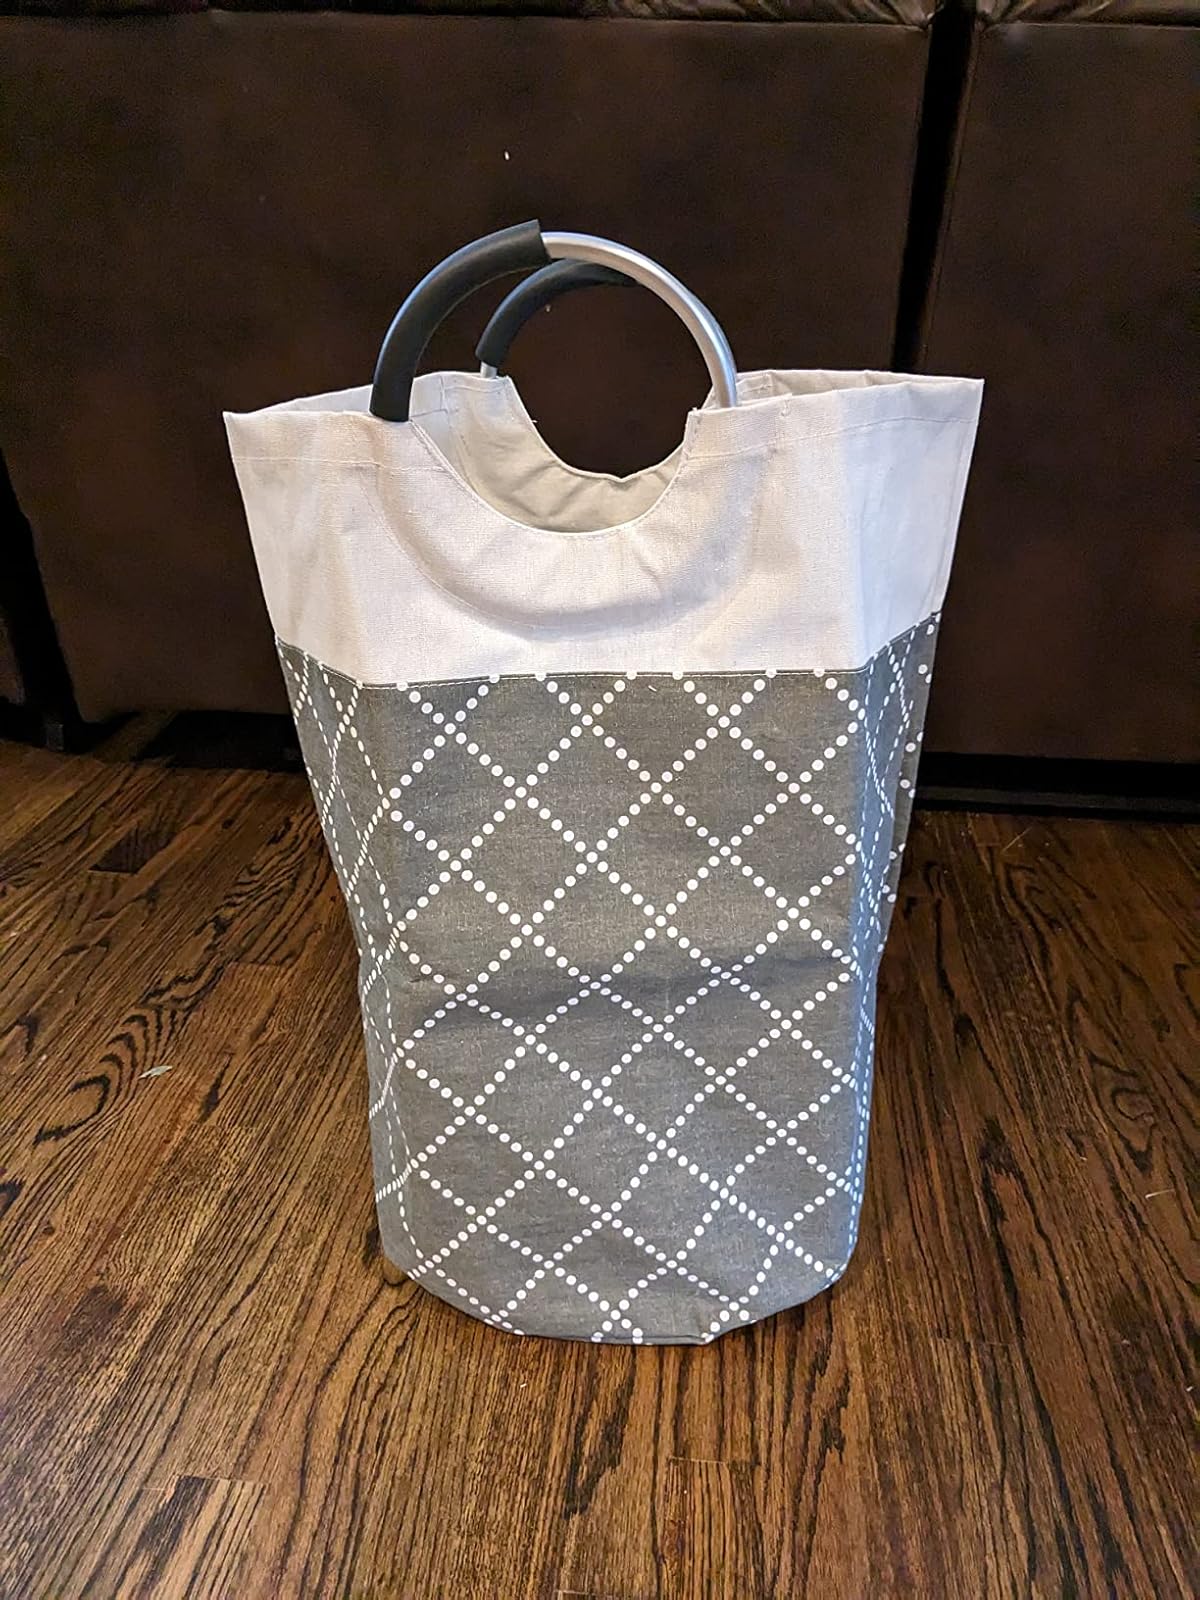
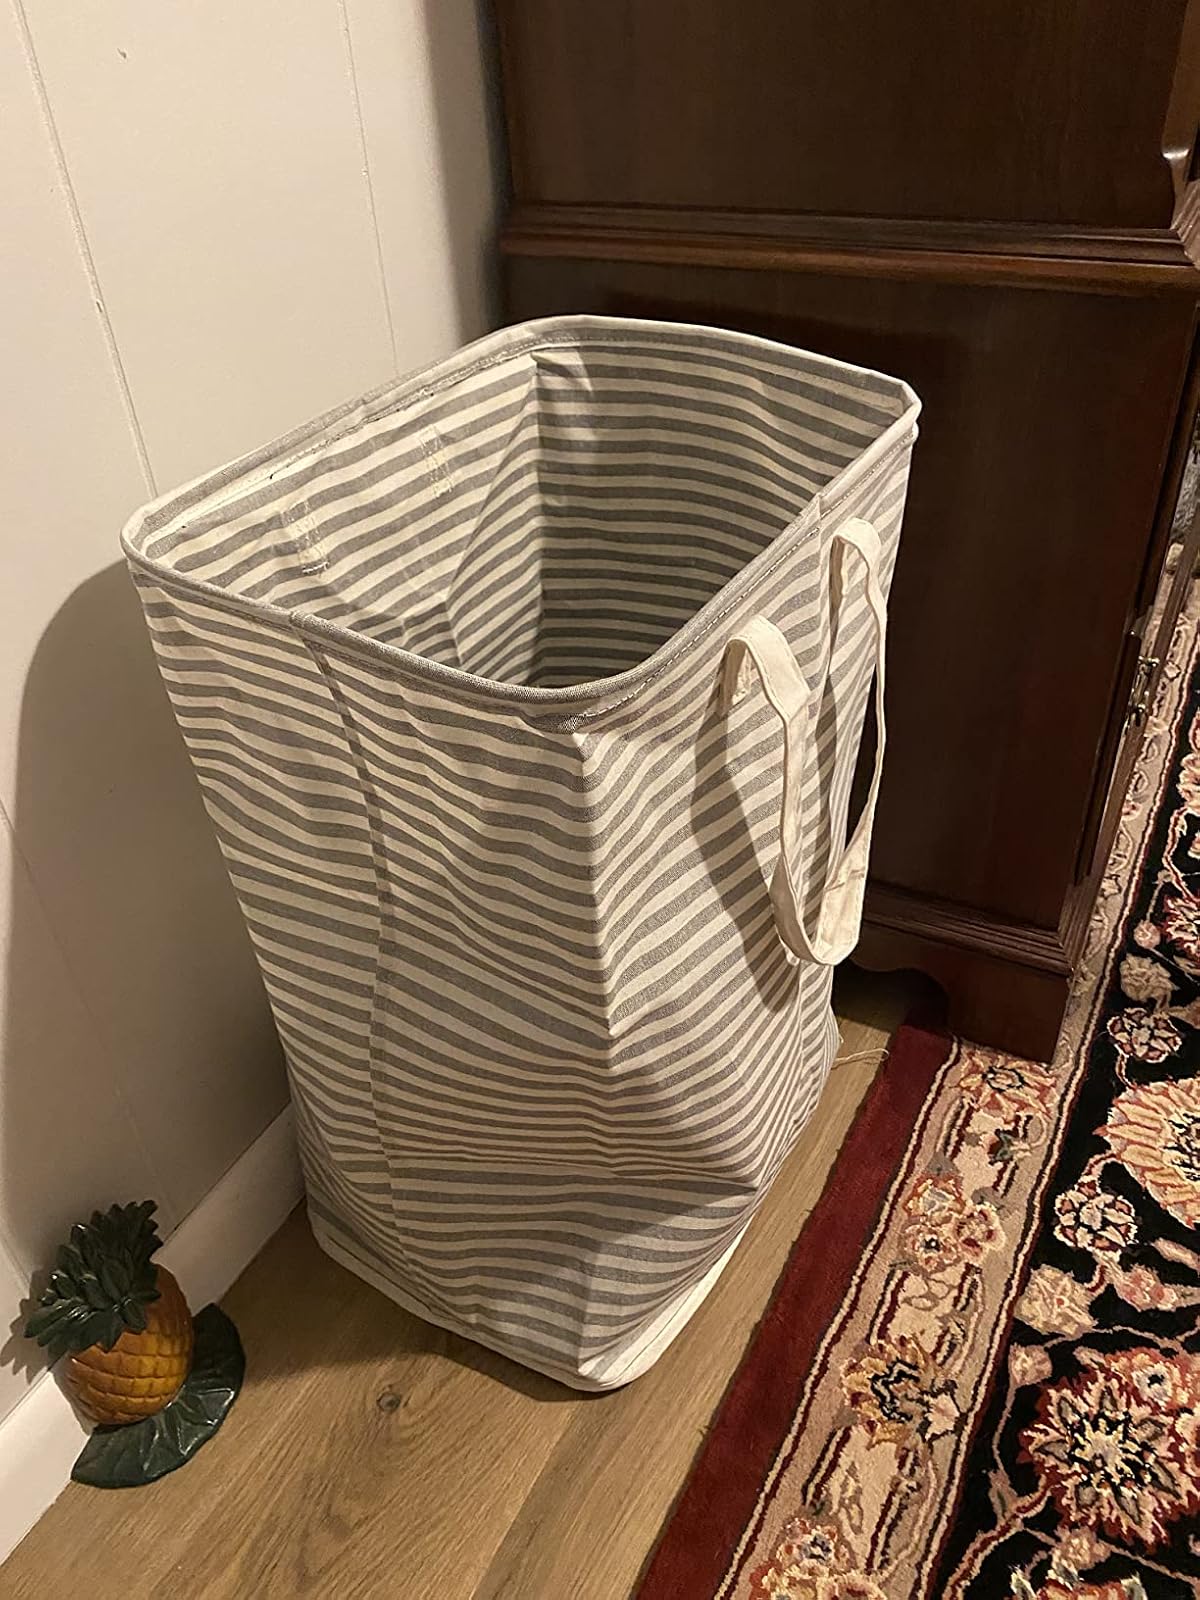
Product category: items_hamper
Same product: no